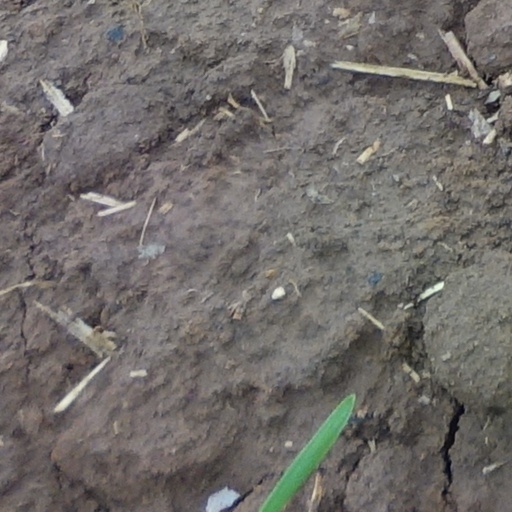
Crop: wheat